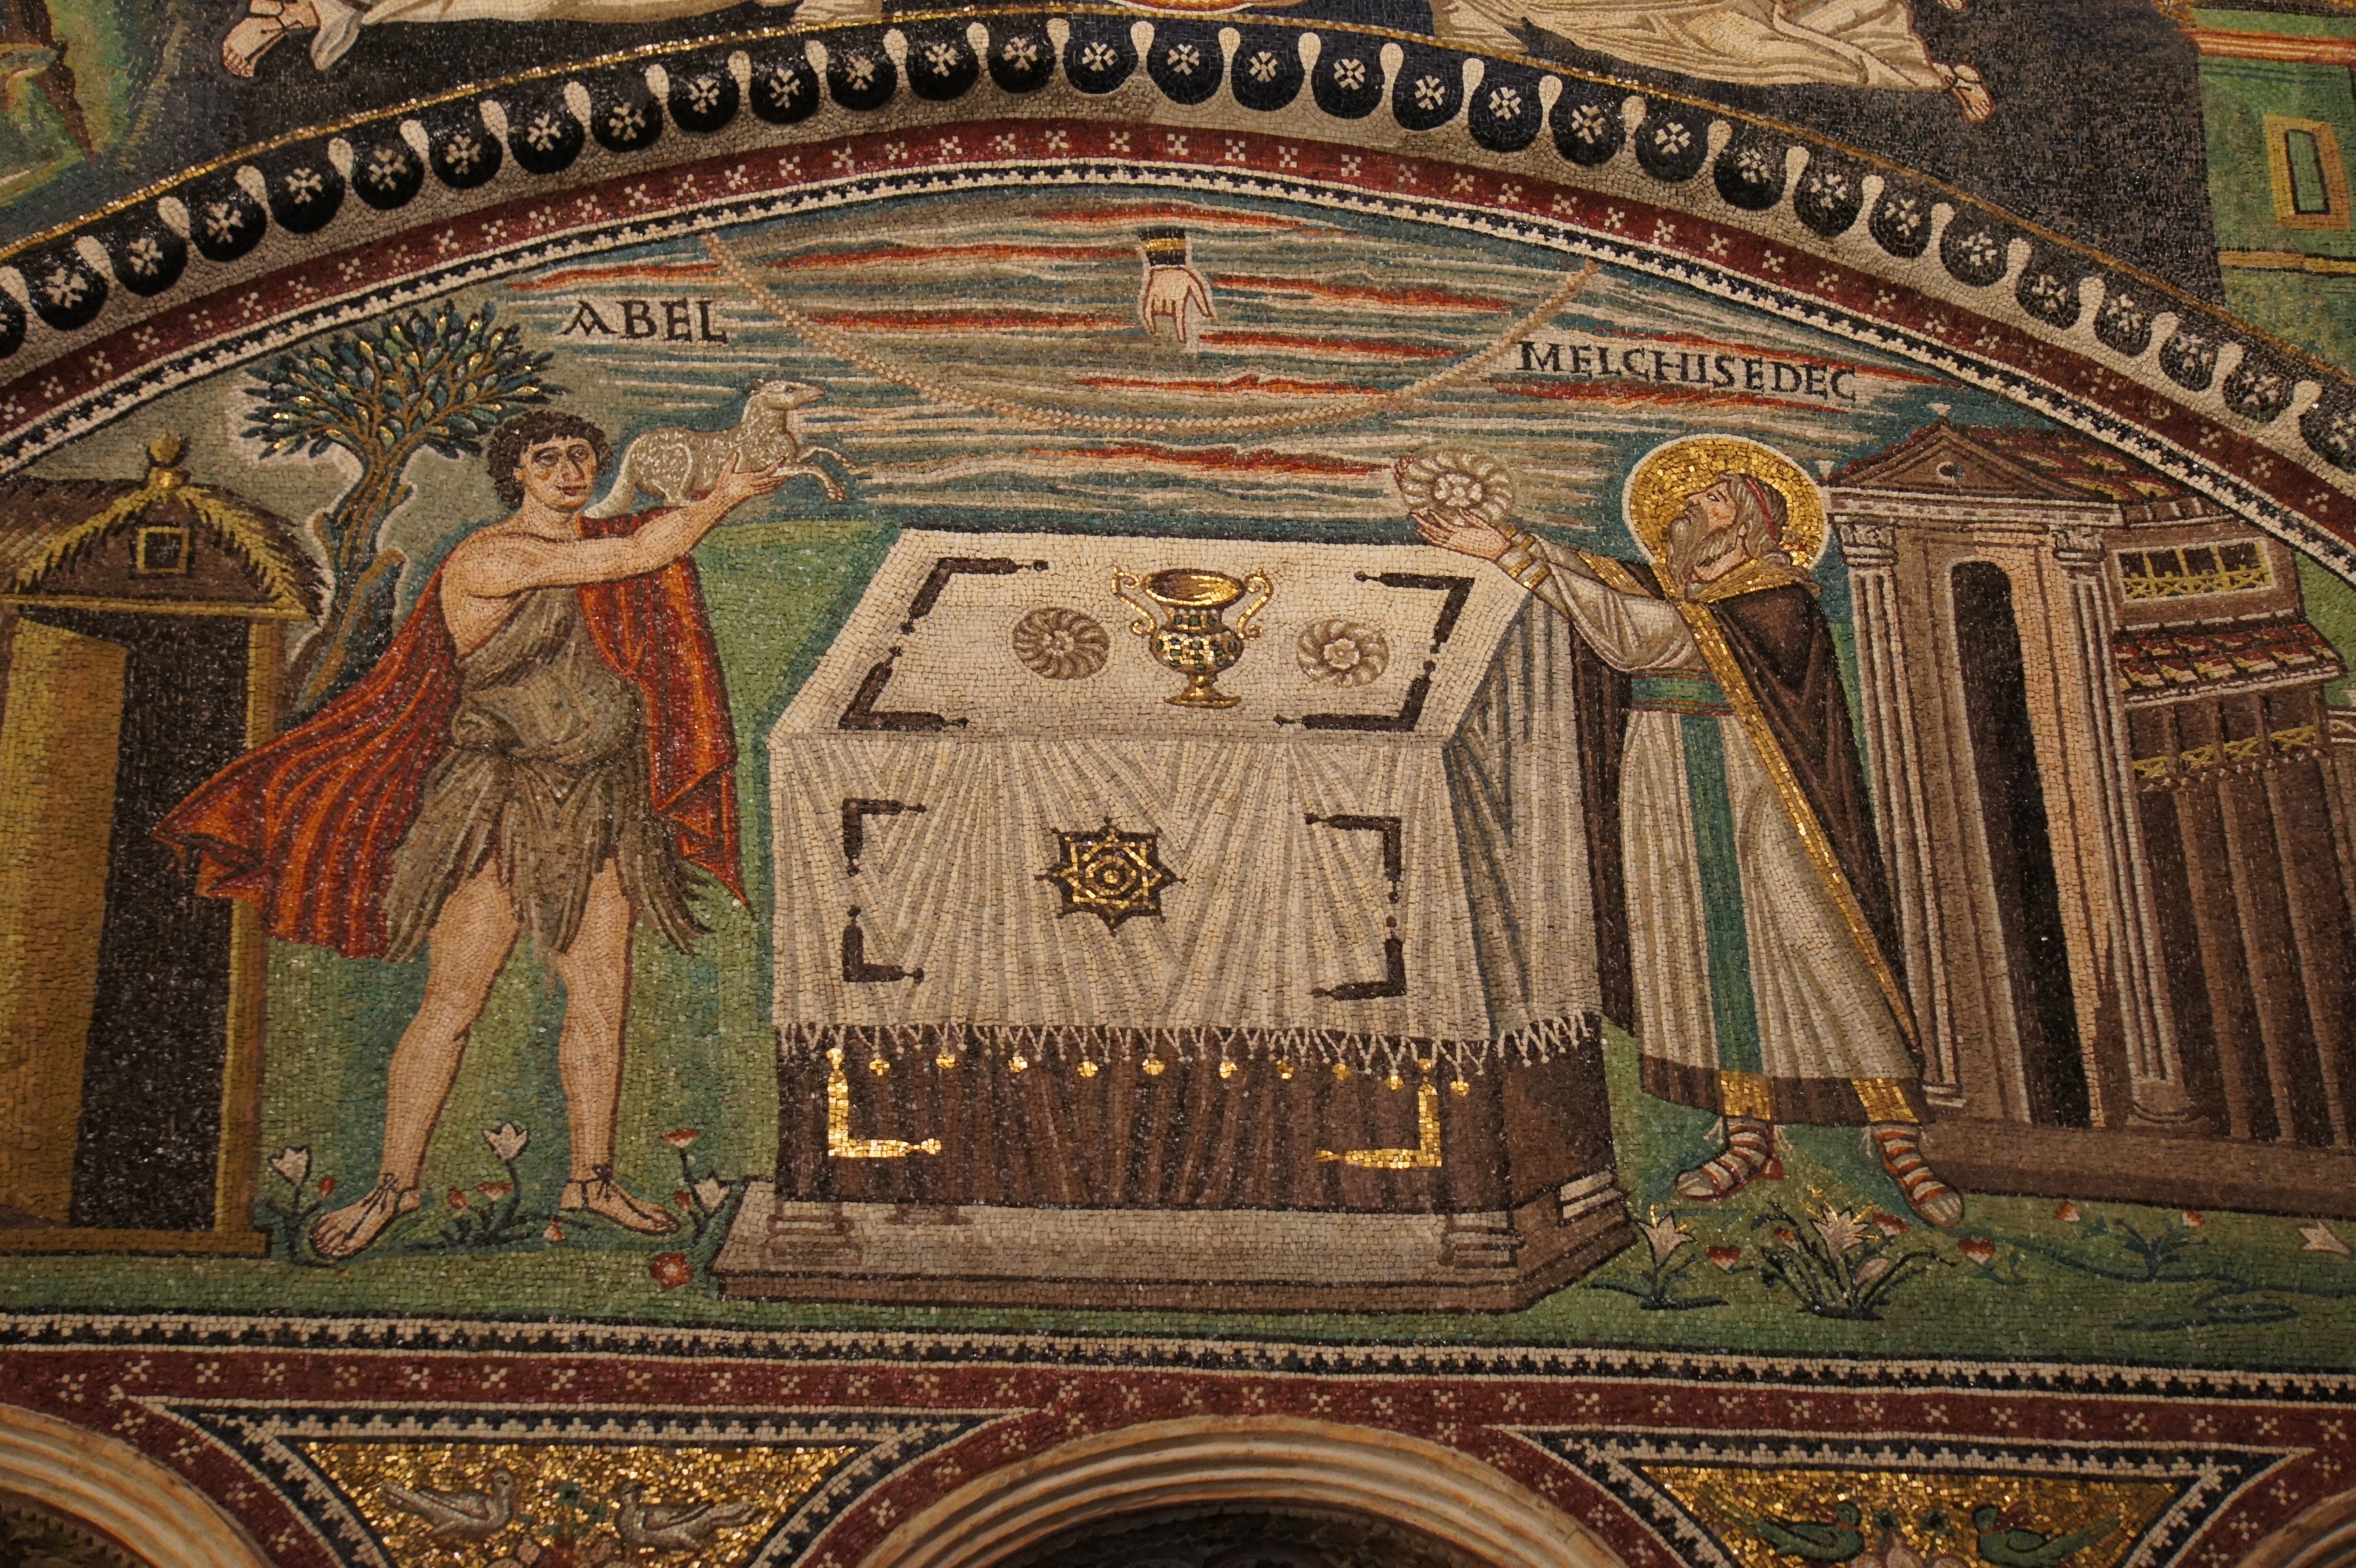
building, palace, arch, religion, italy, church, cathedral, chapel, place of worship, baptistery, art, mosaic, mural, history, tapestry, basilica, dome, carving, middle ages, ravenna, old buildings and structures, ancient history, byzantine architecture